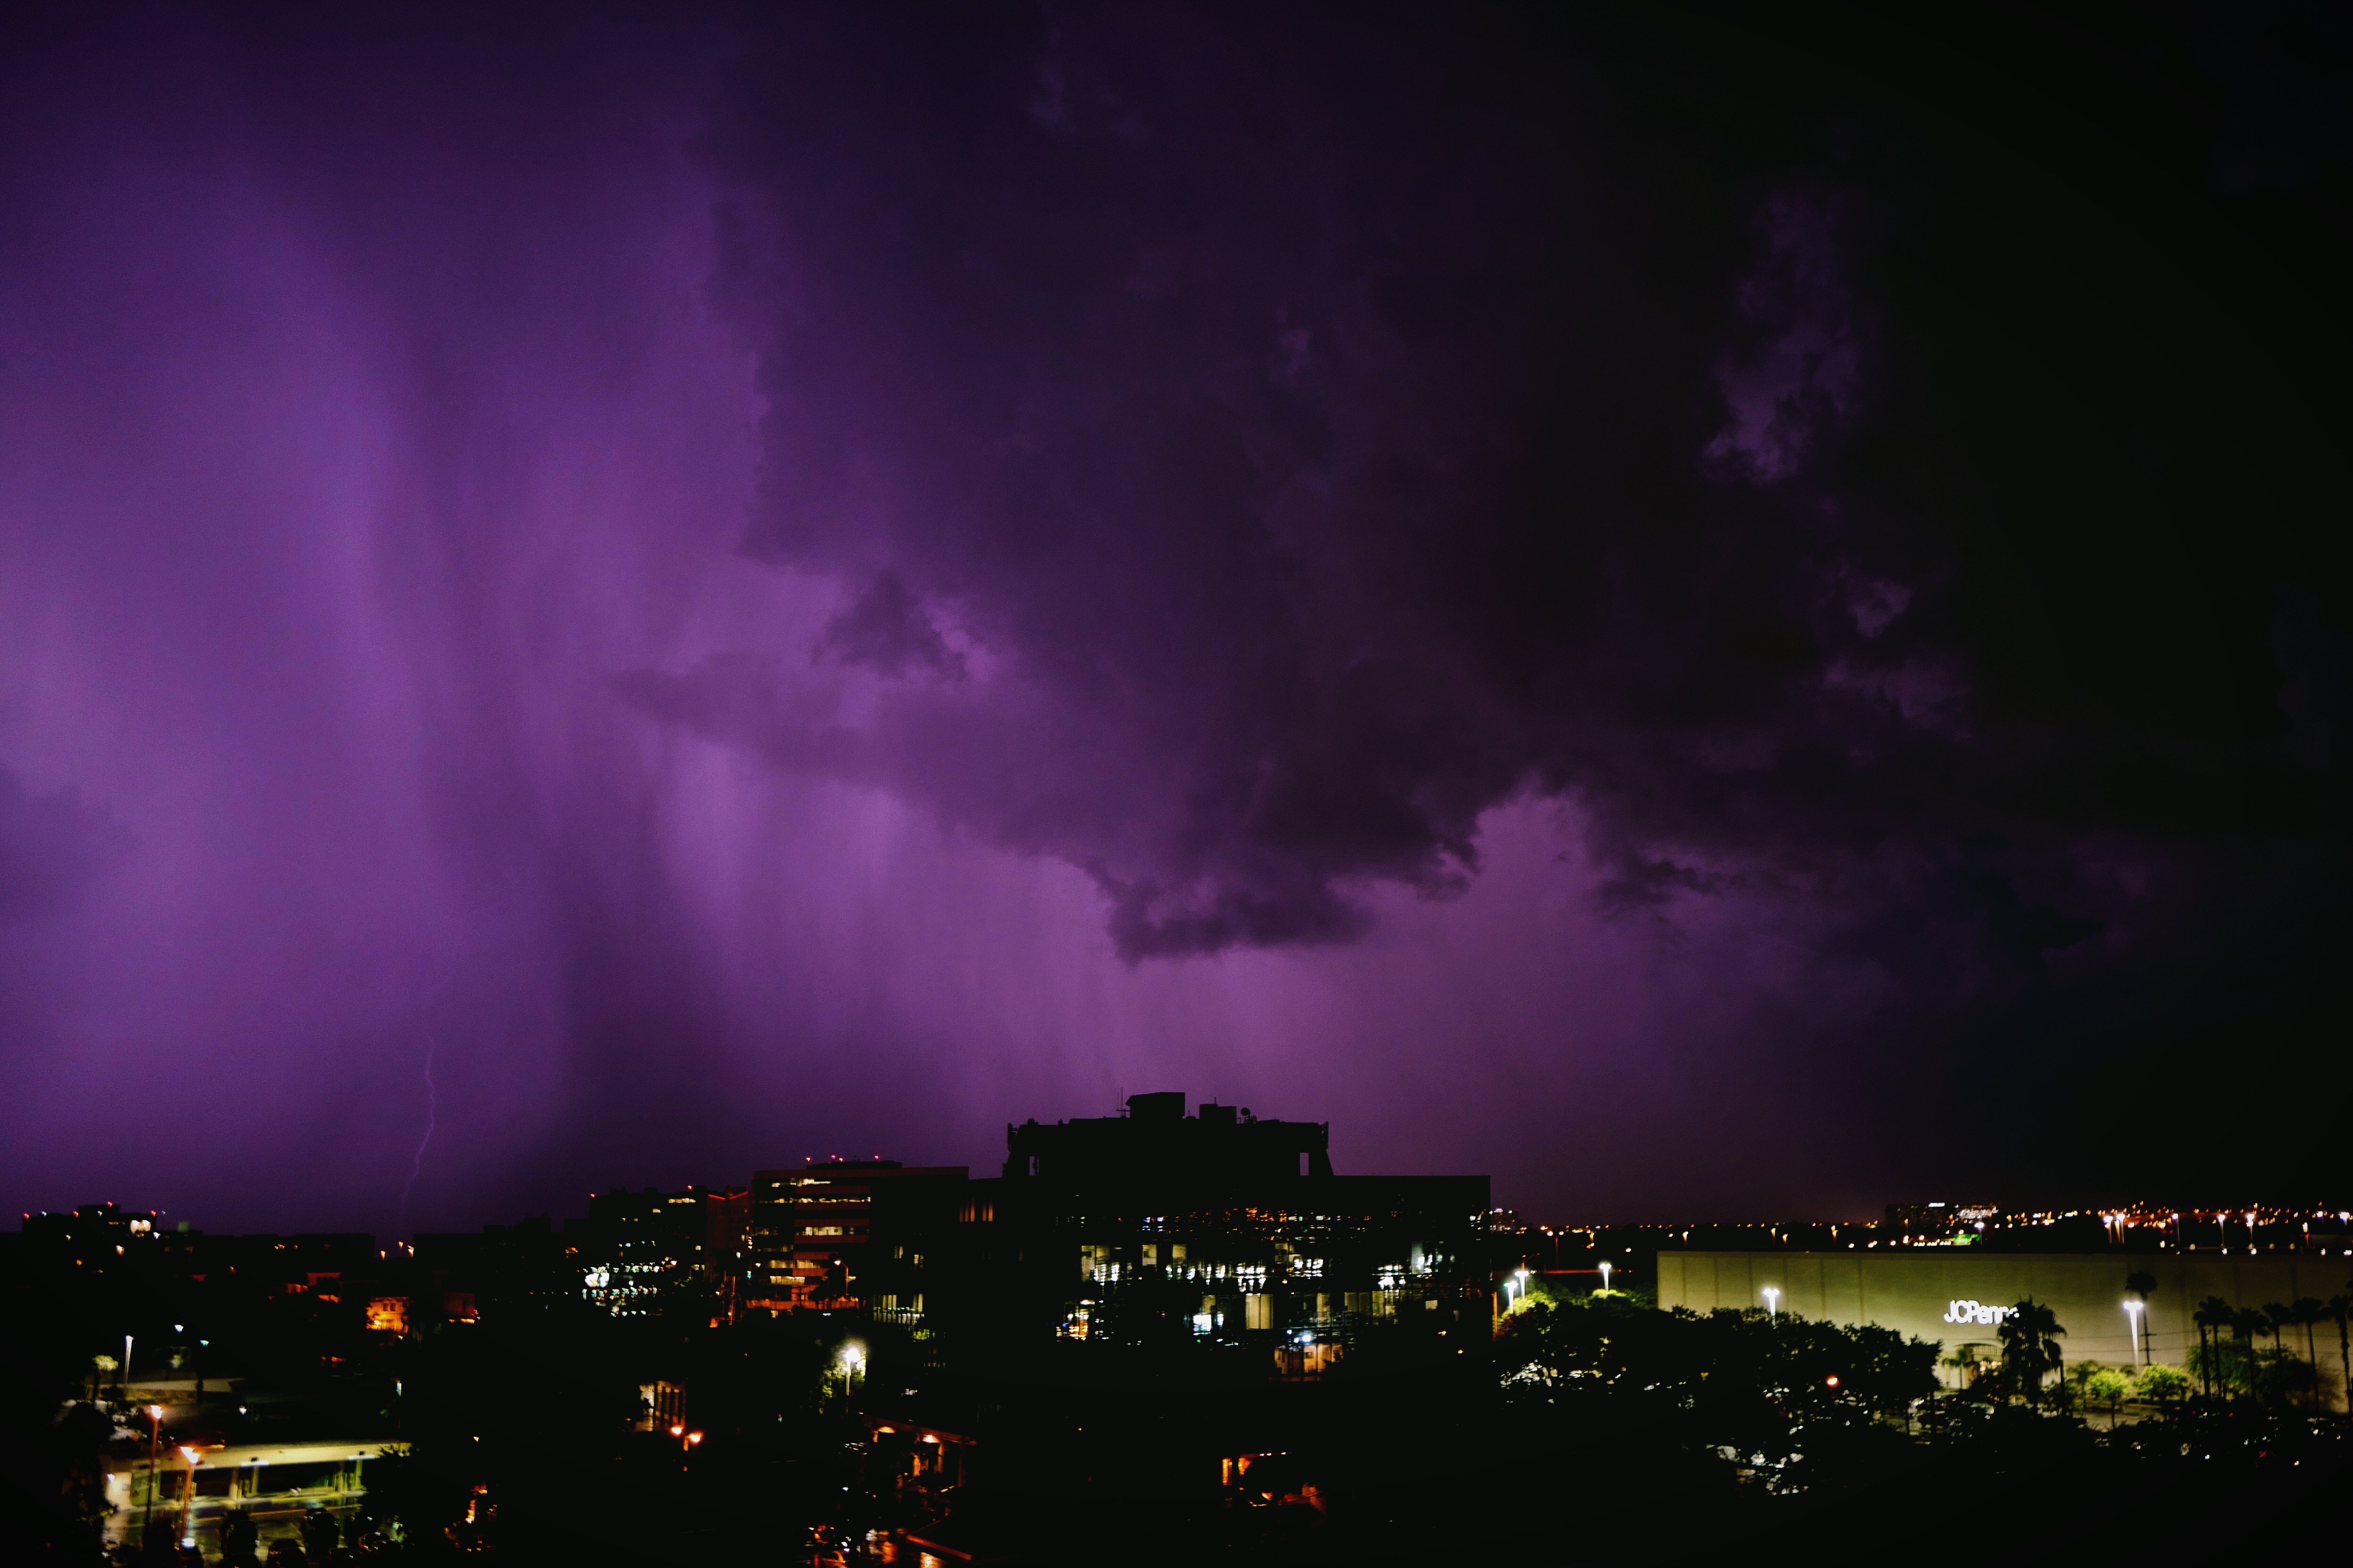
night, atmosphere, weather, darkness, lightning, thunder, thunderstorm, midnight